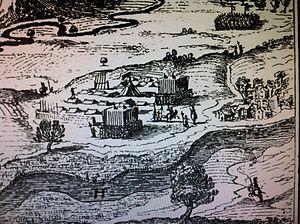
Le camp français et le village de Vrécourt par Abraham Bosse 1634
Vrécourt est une commune française située dans le département des Vosges, en région Grand Est.